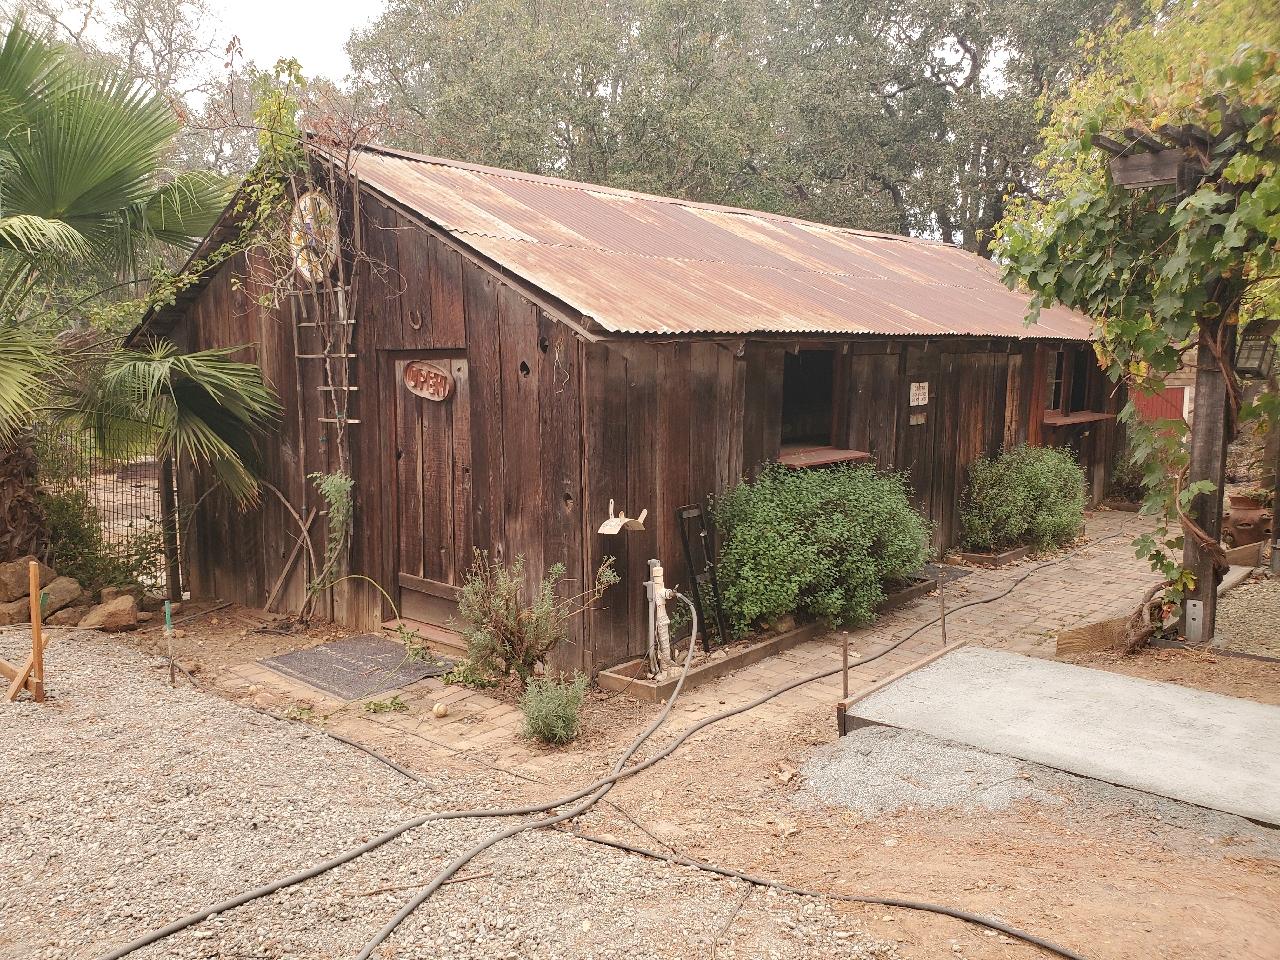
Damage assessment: no_damage